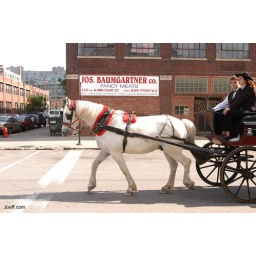
A horse carriage passes in front of a sign for "Fancy Meats" (July 2003).